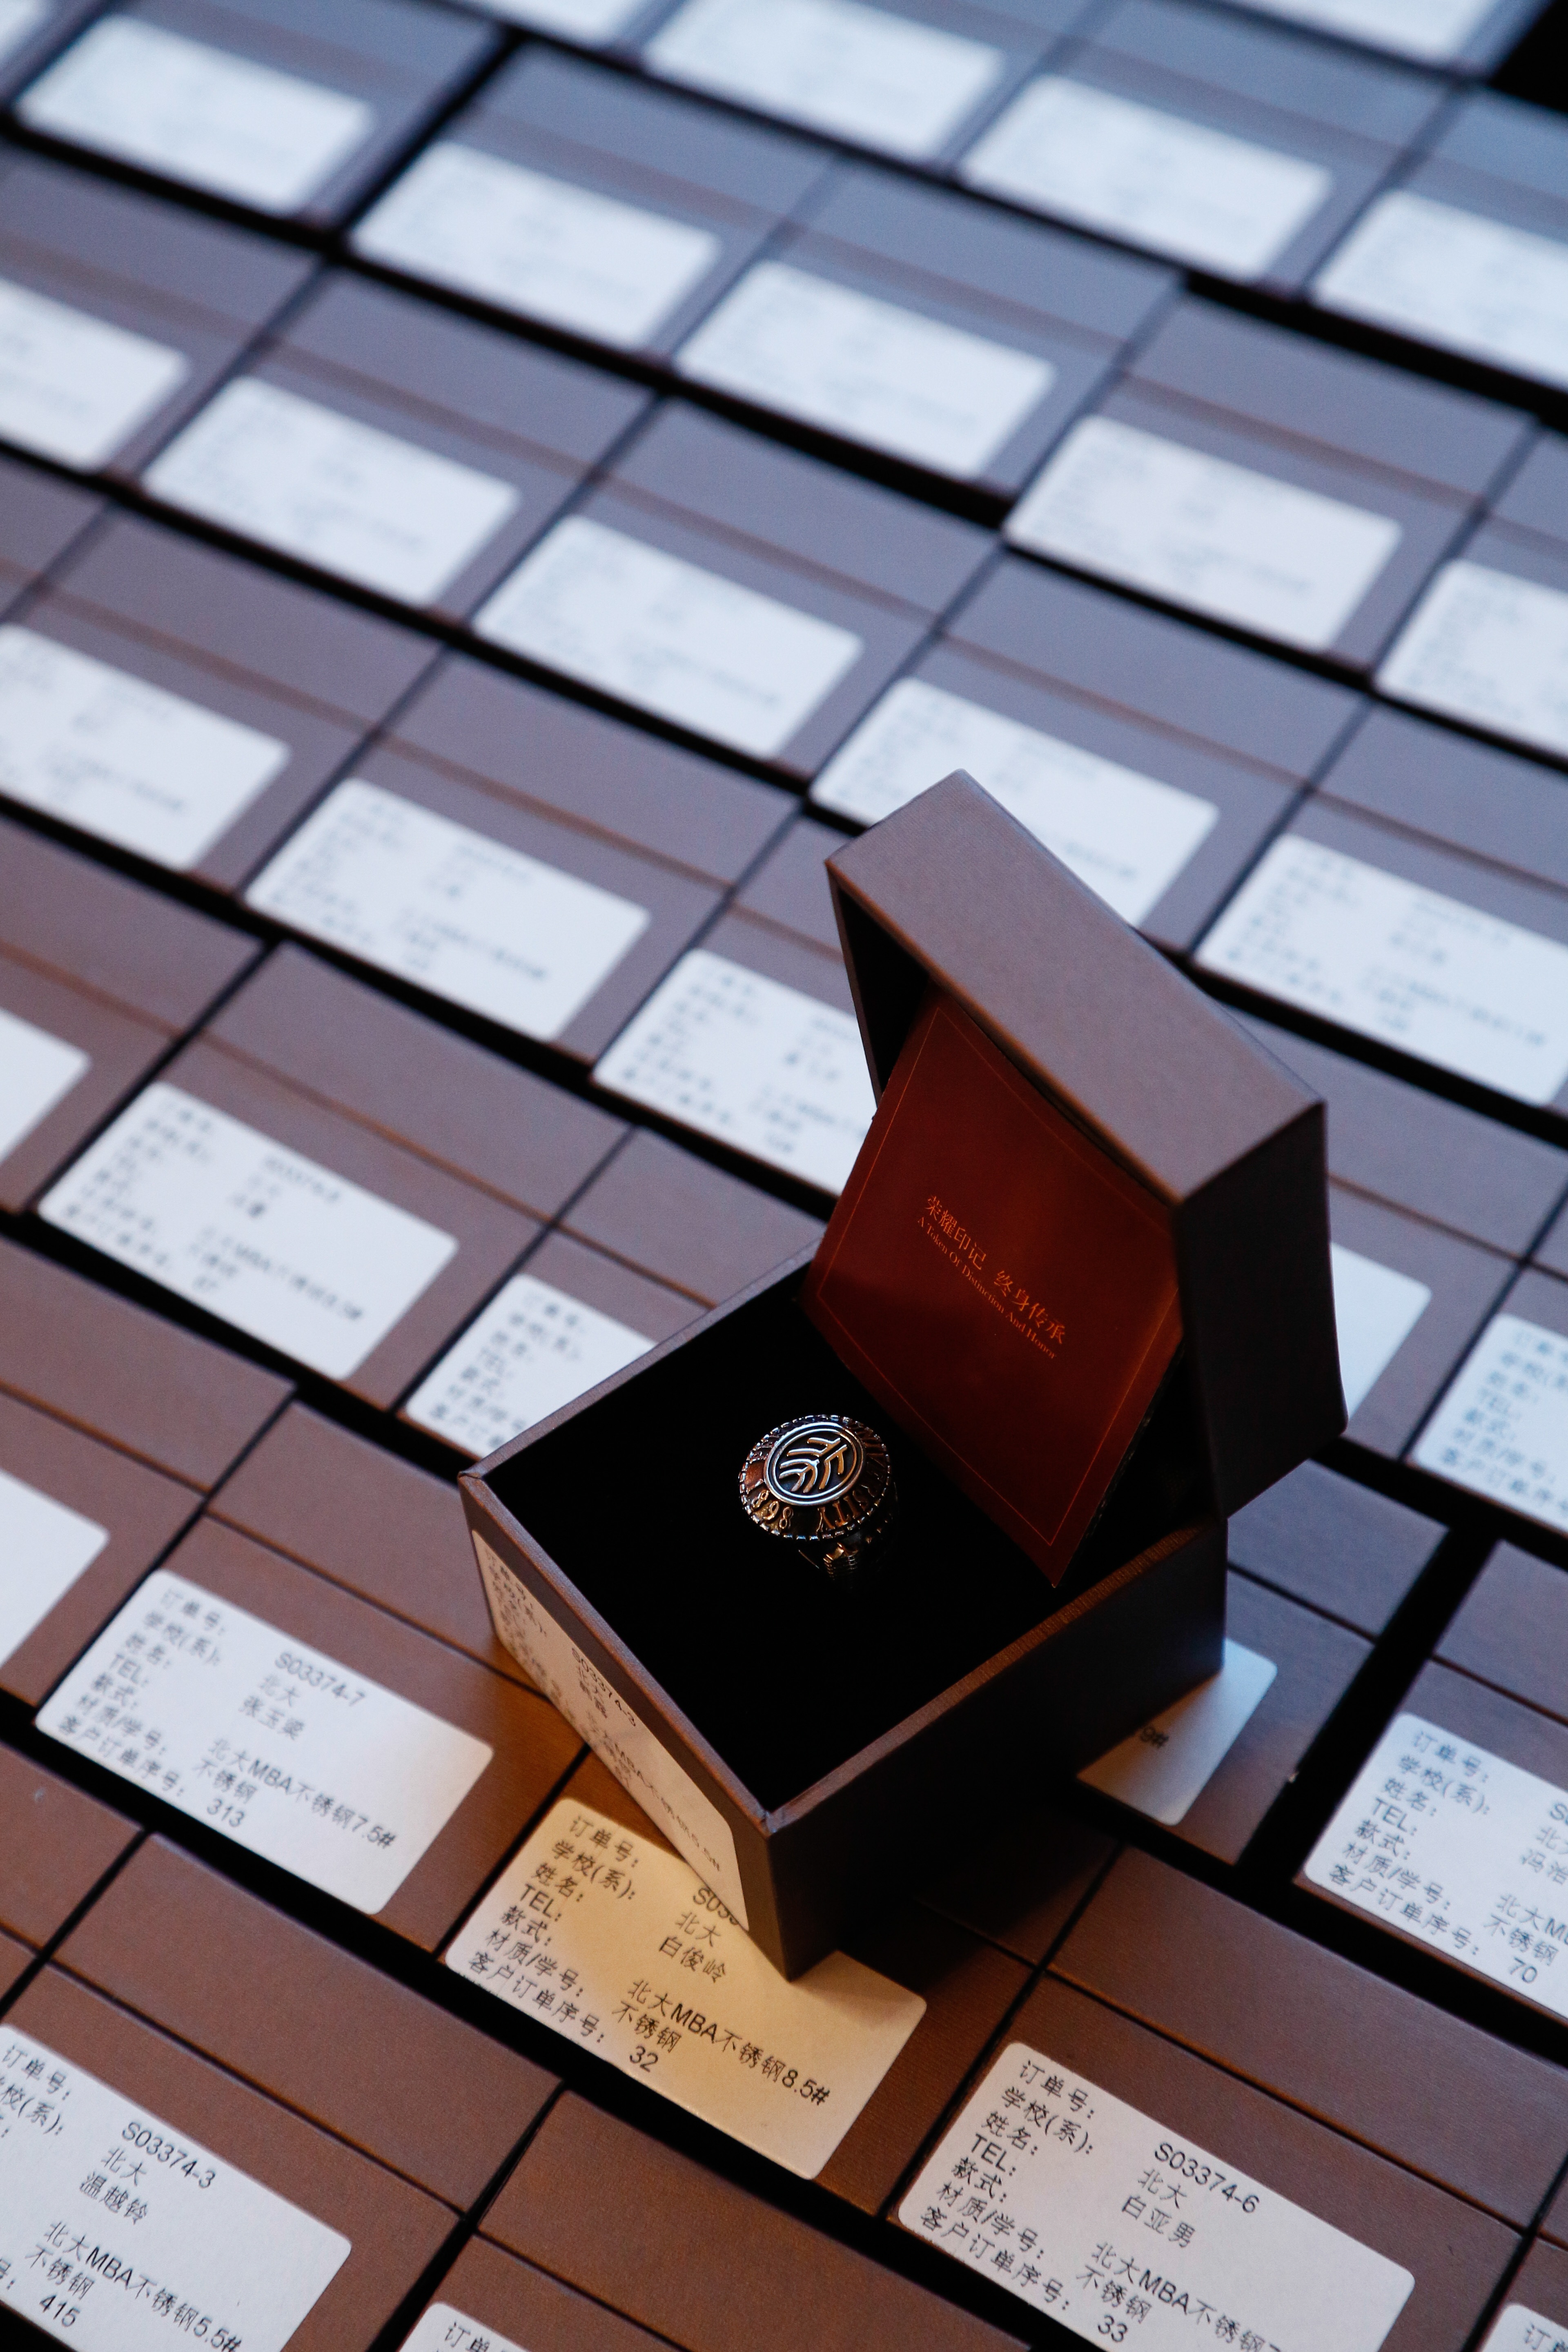
ring, brand, art, design, games, shape, graduation, screenshot, school of management